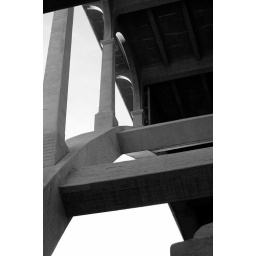
another arc in the colorado street bridge in pasadena, california